Ludovic Dubau

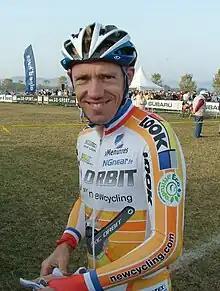
Ludovic Dubau in 2008

Ludovic Dubau (born 17 November 1973) is a French cyclist. He competed in the men's cross-country mountain biking event at the 2000 Summer Olympics.